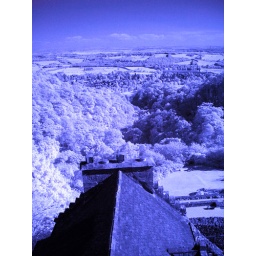
View from castle roof in infrared